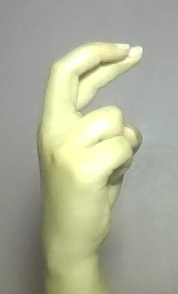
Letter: zay